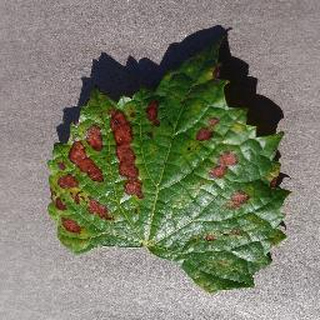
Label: grape_esca_black_measles